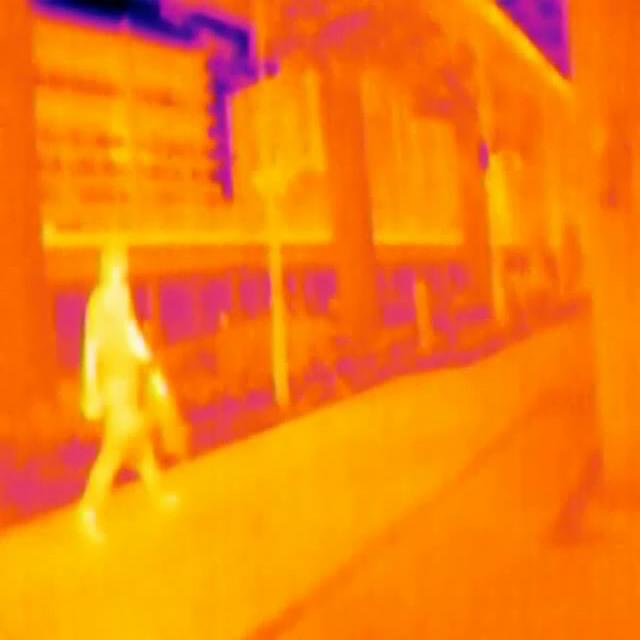
Detected objects:
label: person